Multinational corporation

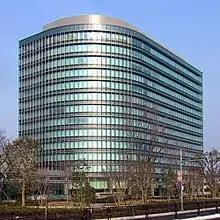
Toyota is one of the world's largest multinational corporations, with its headquarters in Toyota City, Japan.

A multinational corporation (MNC) is usually a large corporation incorporated in one country that produces or sells goods or services in various countries. Two common characteristics shared by MNCs are their large size and centrally controlled worldwide activities.